Non-player character

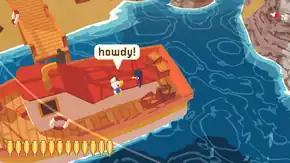
A non-player character greets the player in the 2019 video game "A Short Hike".

A non-player character (NPC) is a character in a game that is not controlled by a player. The term originated in traditional tabletop role-playing games where it applies to characters controlled by the gamemaster (or referee) rather than by another player. In video games, this usually means a character controlled by the computer (instead of a player) that has a predetermined set of behaviors that potentially will impact gameplay, but will not necessarily be the product of true artificial intelligence.